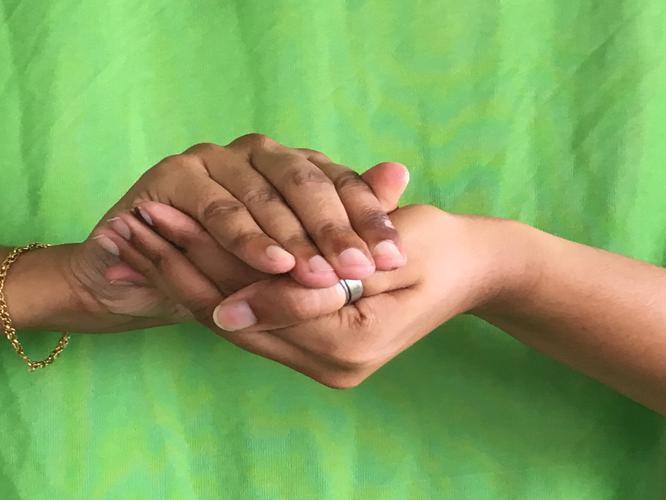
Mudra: Samputa
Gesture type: double_hand